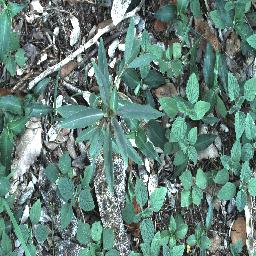
Label: rubber_vine